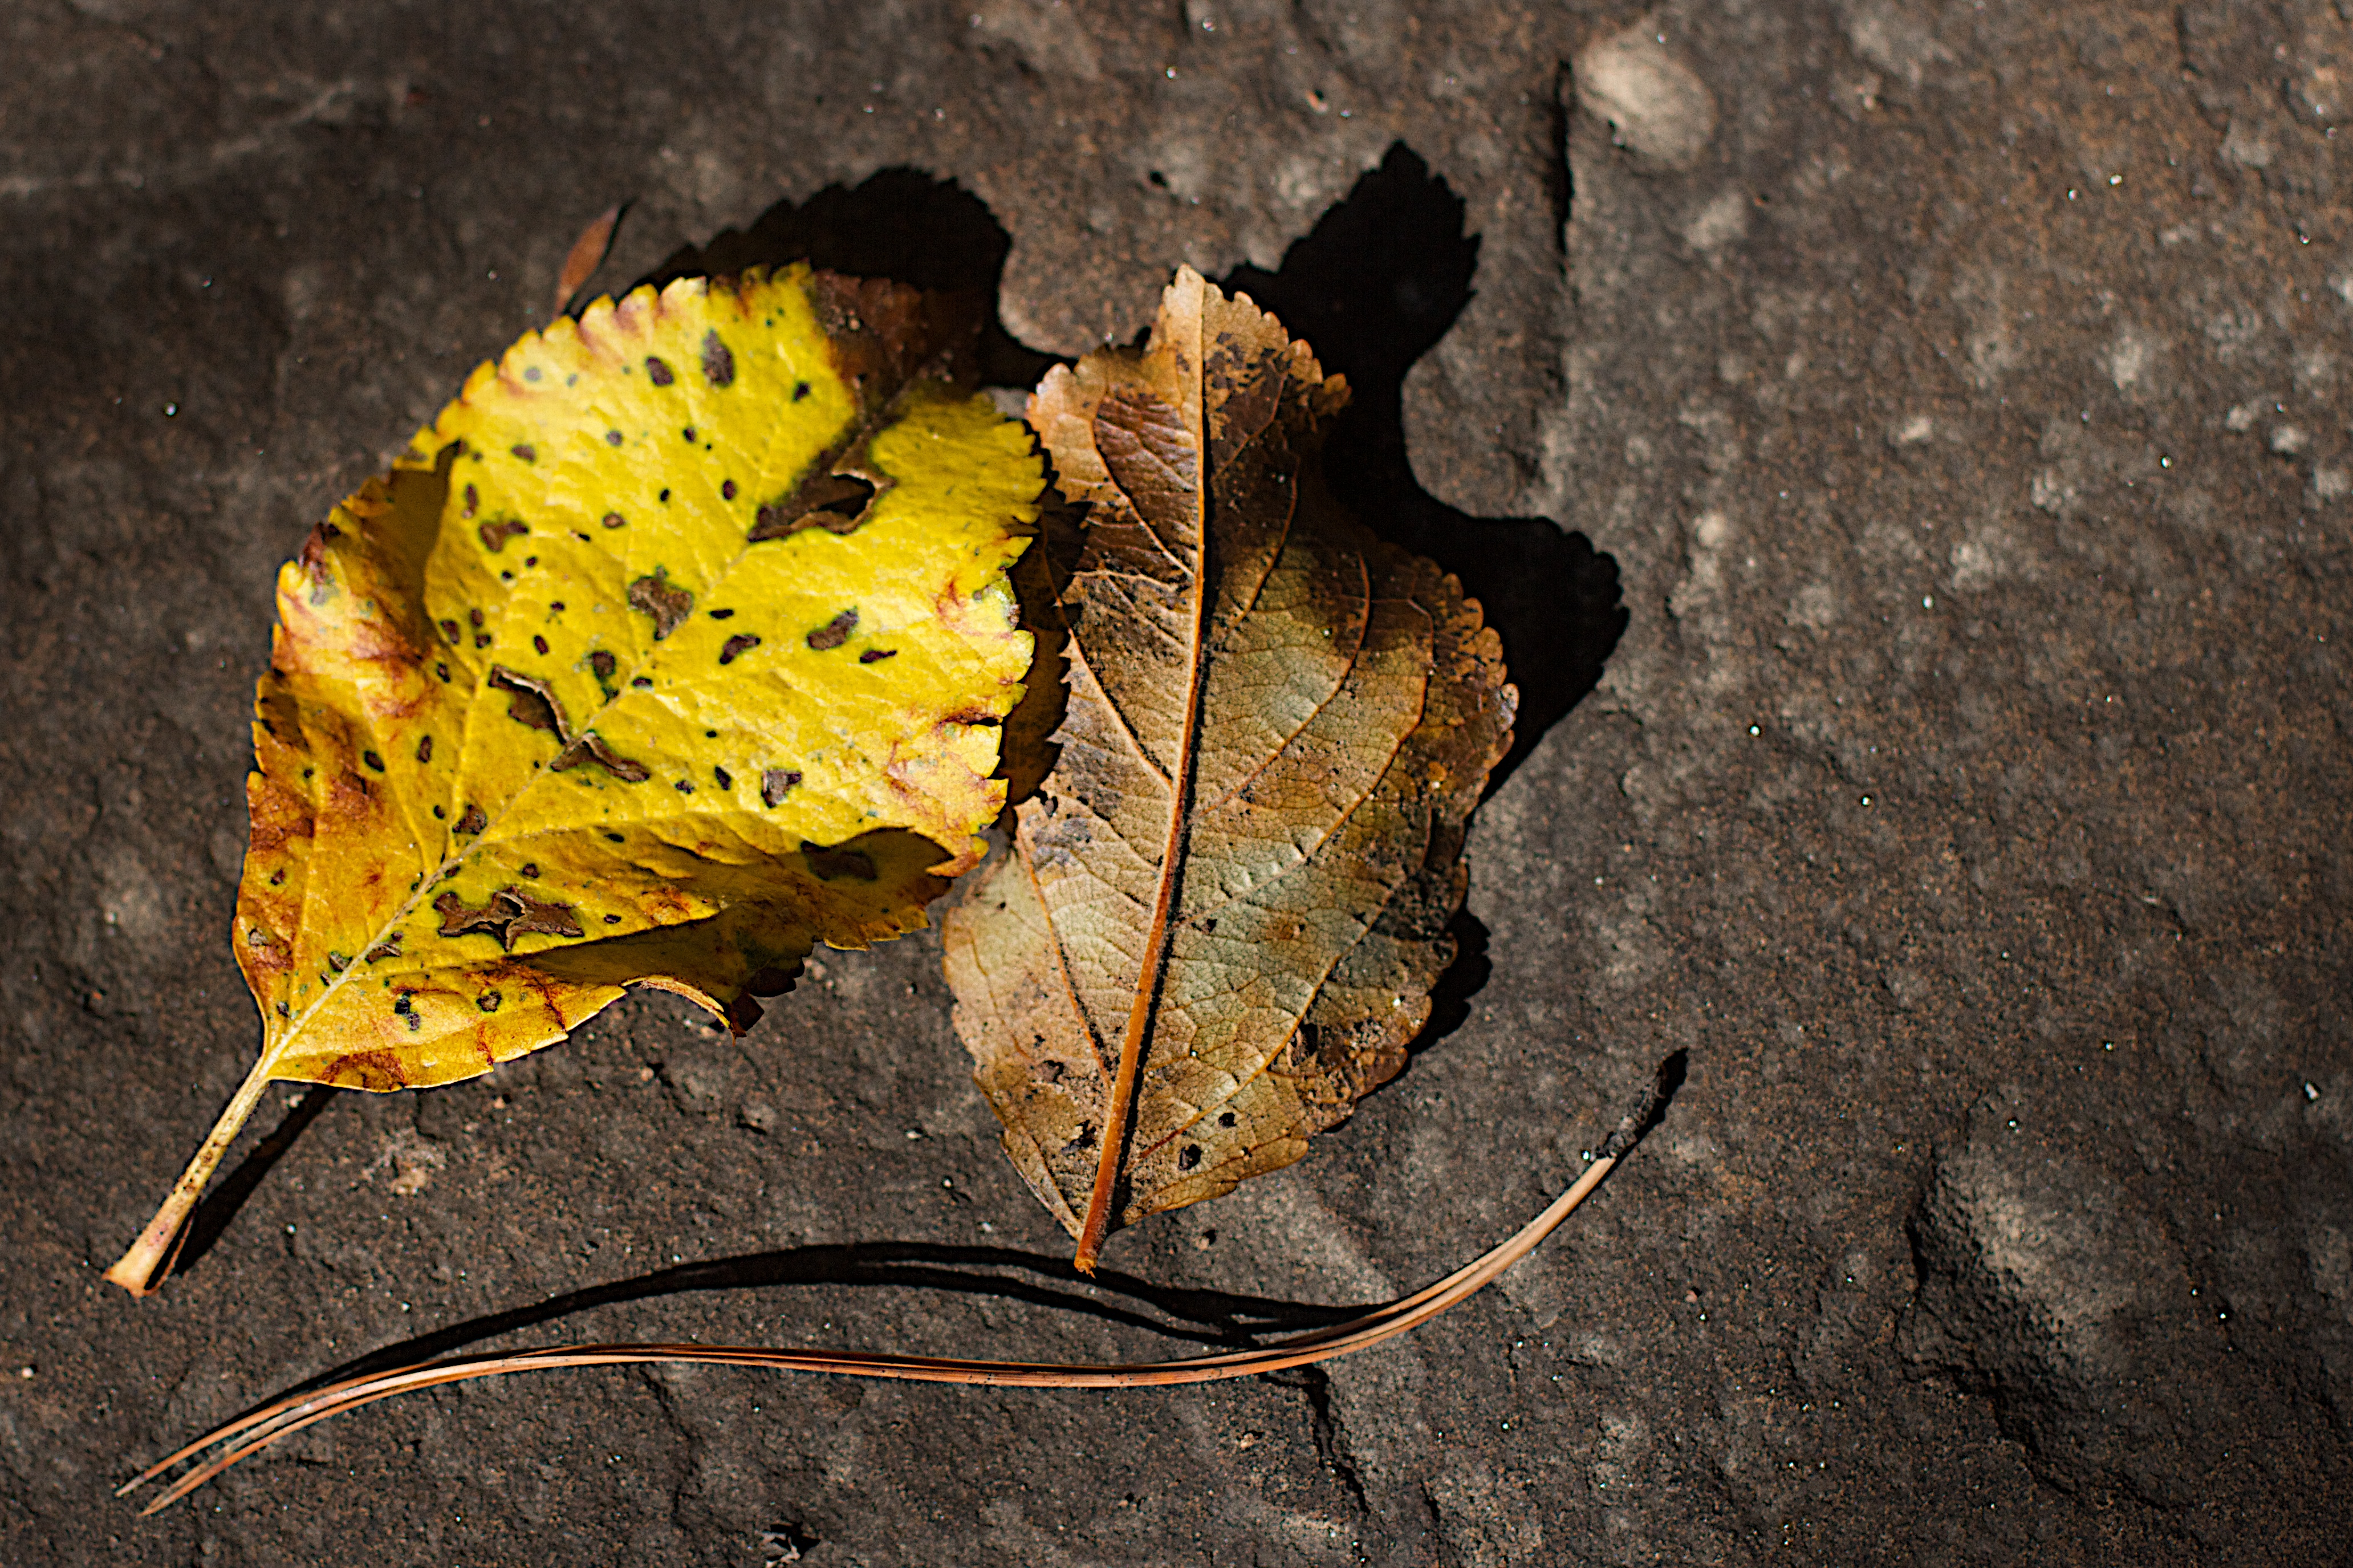
tree, nature, branch, plant, wood, leaf, flower, autumn, soil, yellow, flora, season, fauna, maple leaf, close up, macro photography, plant stem, woody plant